Cultural depictions of amphibians

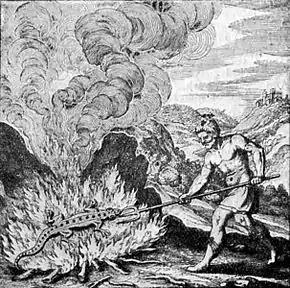
The legendary fire-dwelling Salamander in the "Book of Lambspring" in Lucas Jennis' "Musaeum Hermeticum", 1679 edition

Culture consists of the social behaviour and norms in human societies transmitted through social learning. Amphibians have for centuries appeared in culture. From the fire-dwelling salamander to the frogs (and occasionally toads) of myth and fairytale and the rare use of a newt in literature, amphibians play the role of strange and sometimes repulsive creatures. Frogs however have symbolised fertility, as in Ancient Egypt, Greece and Rome, while in Ancient China they were associated with healing and good fortune in business.